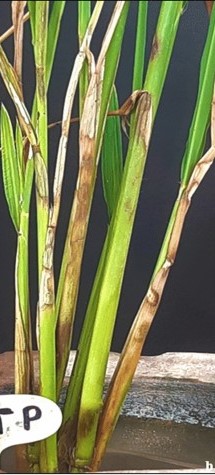
Plant: Rice
Disease: rice sheath blight